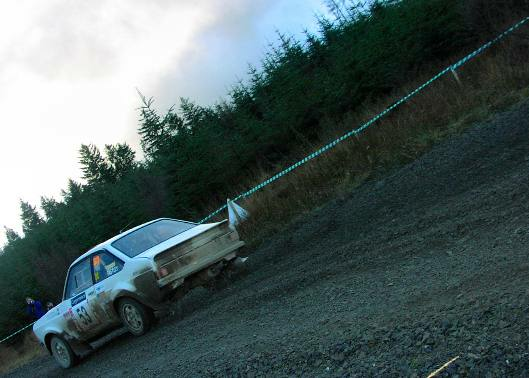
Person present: No